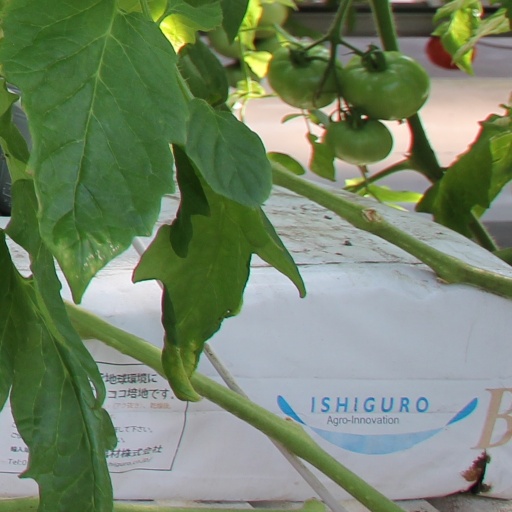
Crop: tomato